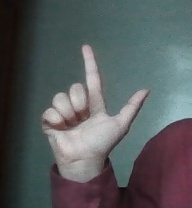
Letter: laam